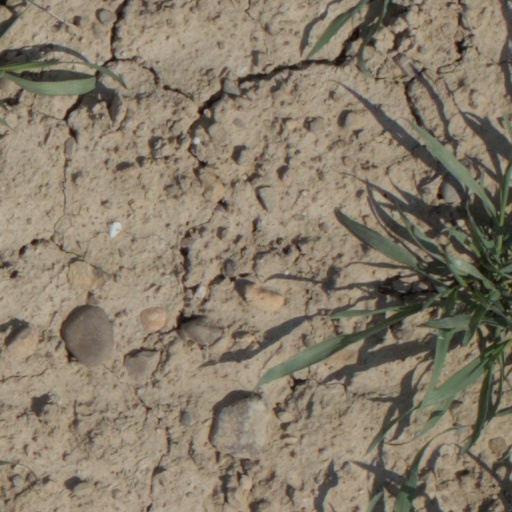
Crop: wheat